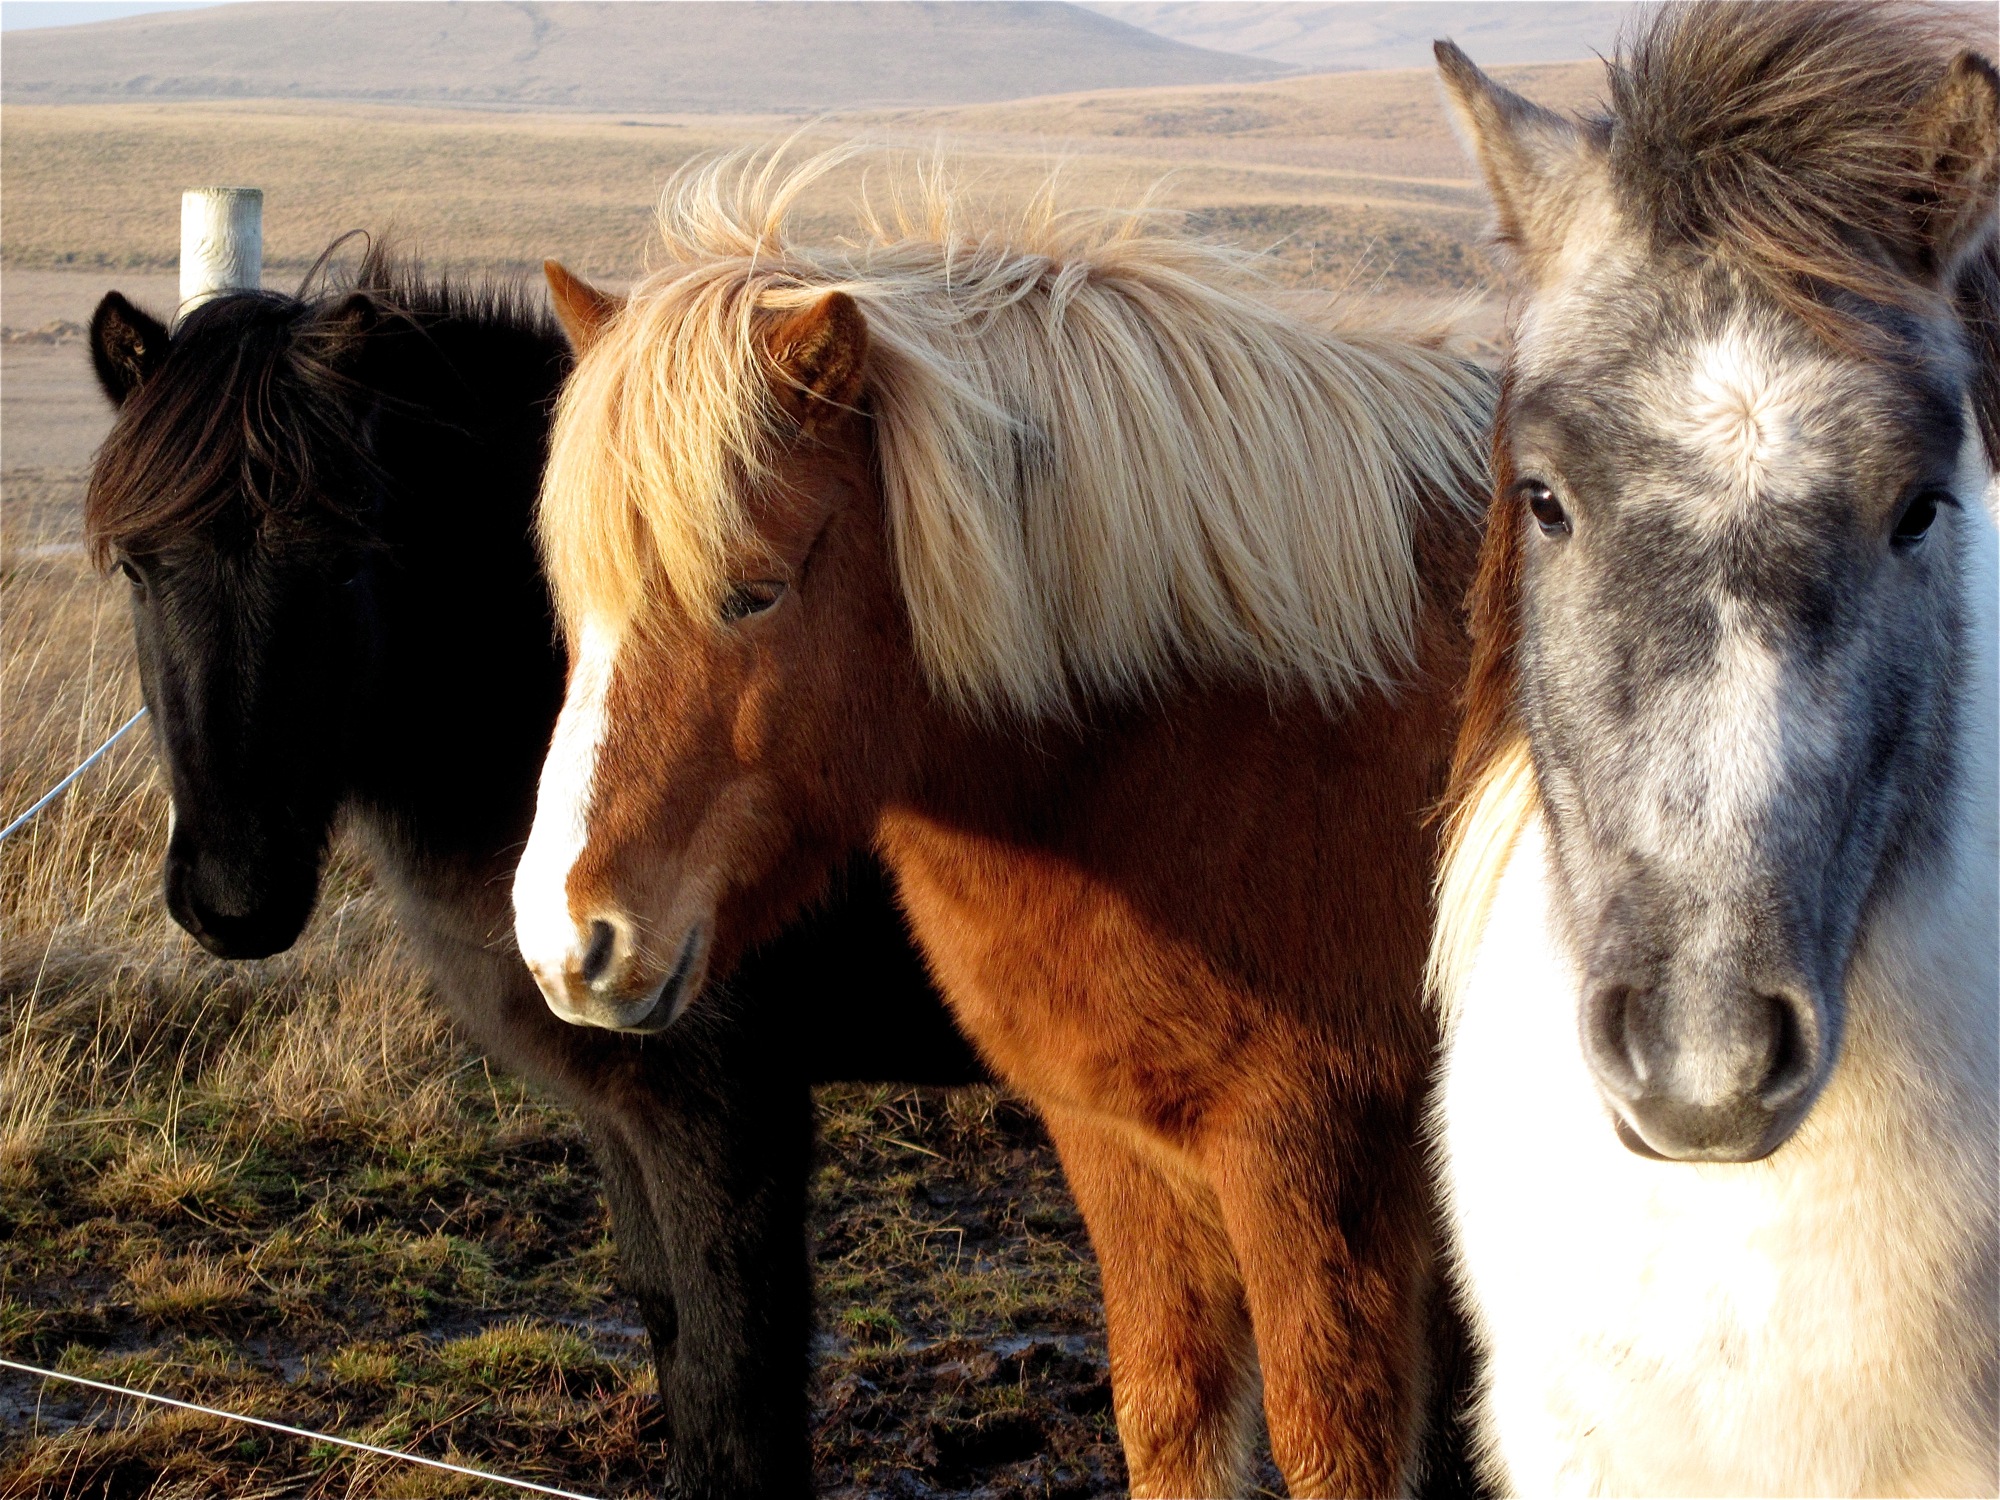
herd, pasture, horse, mammal, stallion, mane, iceland, fauna, vertebrate, mare, foal, skinnhufa, colt, pack animal, horse like mammal, mustang horse